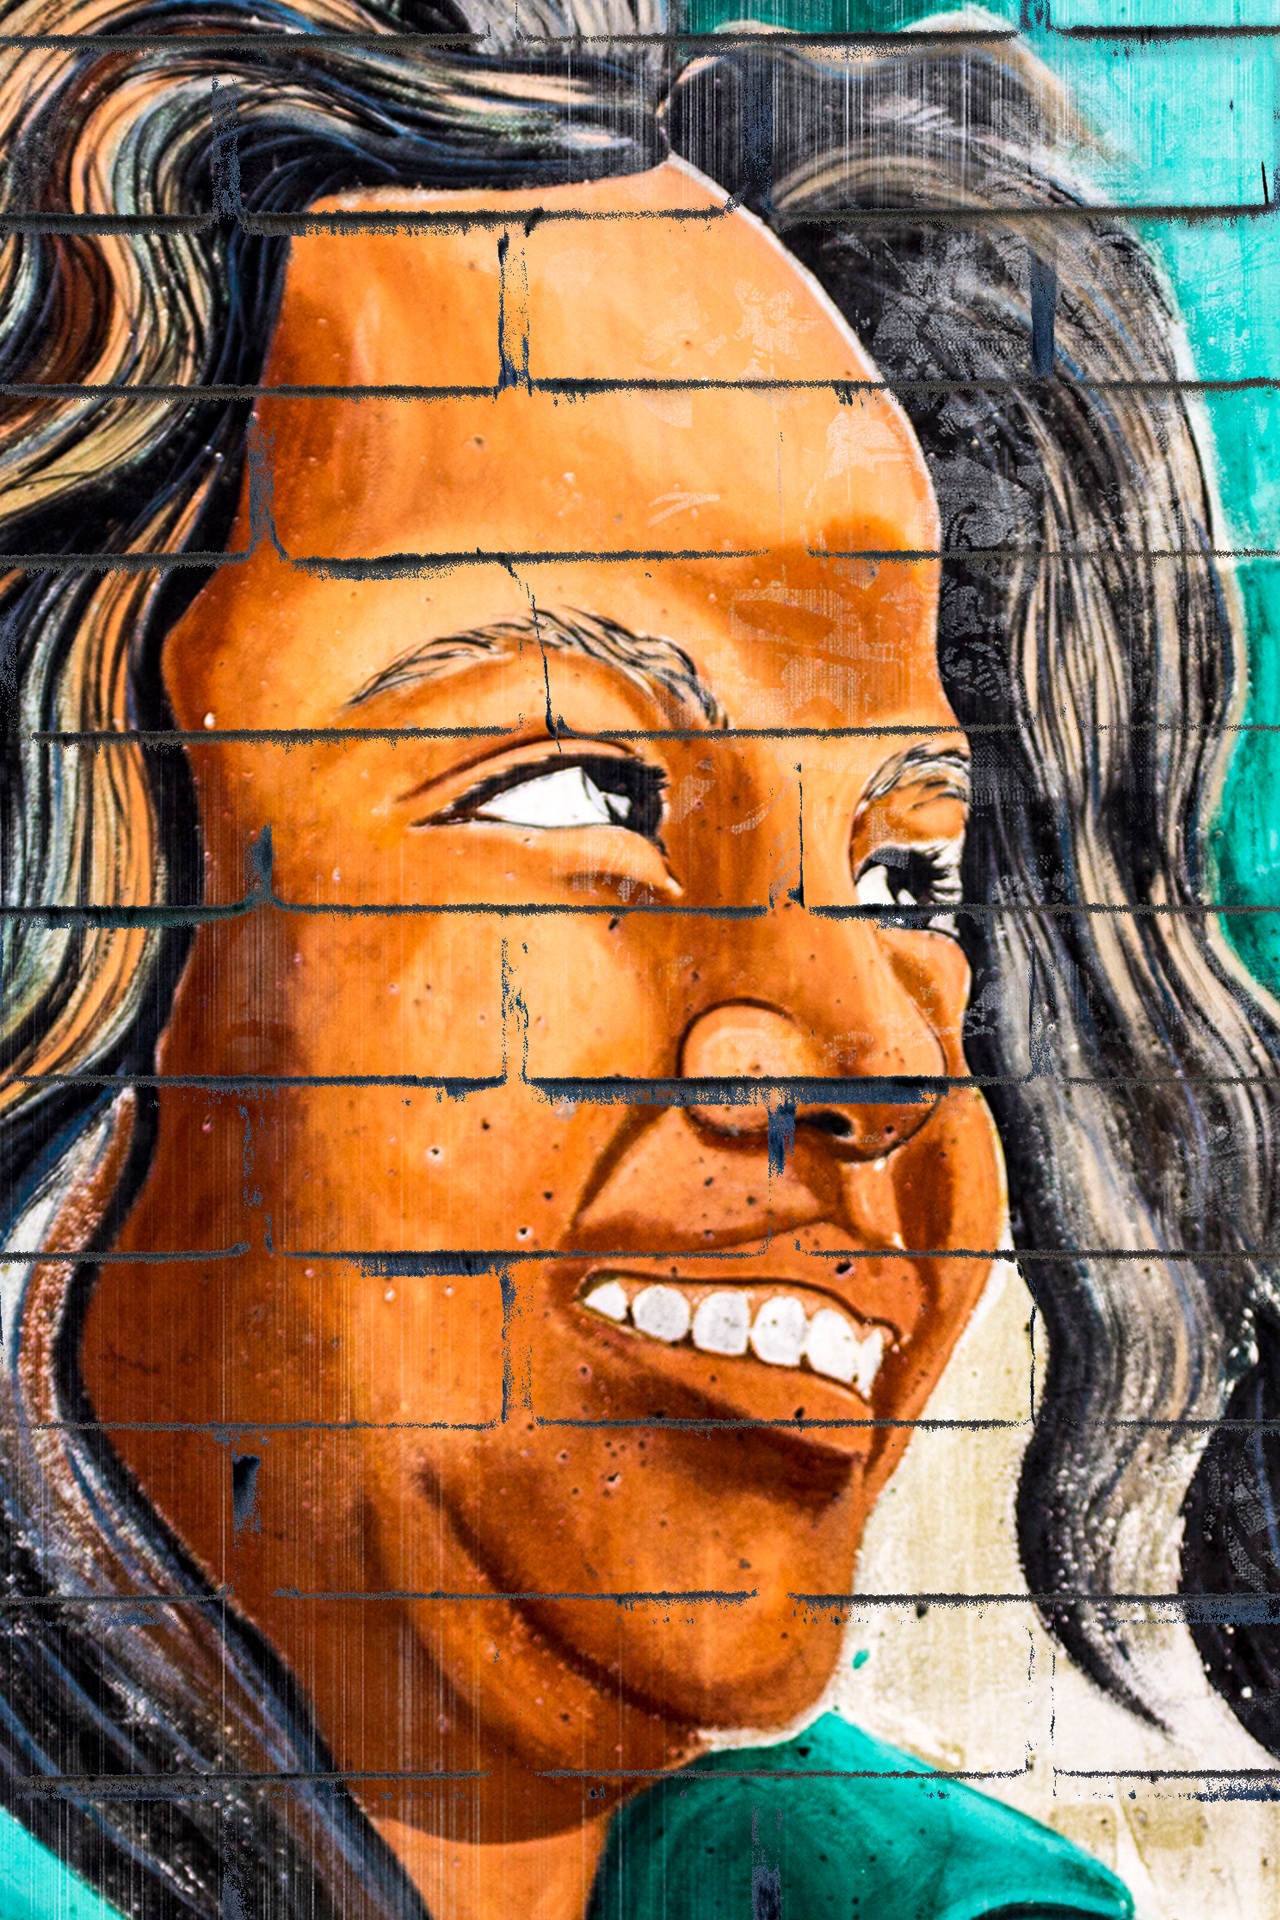
wood, building, city, urban, statue, color, artistic, facade, grunge, brick, graffiti, smiling, smile, painting, brick wall, street art, face, sculpture, art, background, temple, head, mural, spray paint, painted, carving, tags, tagging, graffiti wall, graffiti art, brick texture, ancient history